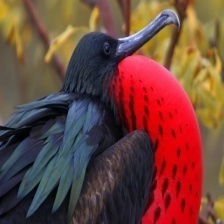
Species: FRIGATE
Scientific name: FREGATIDAE